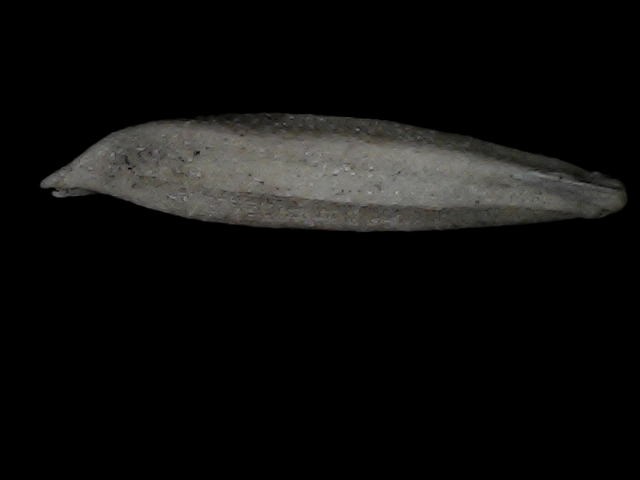
Rice variety: Bd57